Serafino Cerva

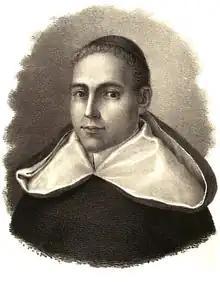
19th-century portrait of Cerva

Serafino Cerva (1696–1759), also known as Saro, was a Dalmatian Italian author of "Ragusan Library", the first encyclopedia in the Dalmatian language, which comprised 435 biographies of ancient men and of the "Athens of the Adriatic" (Ragusa). He translated some minor local literary works into Italian. He belonged to the Cerva family.